Slamannan and Borrowstounness Railway

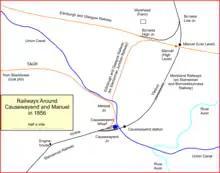
Railways at Causewayend and Manuel in Scotland in 1856

The opening to Bo'ness had been for goods and mineral trains only, but there was pressure to operate passenger trains on the branch also. An engine turntable had to be provided at Bo'ness, and Lt-Col George Wynne inspected the line on 6 June 1856 and passed it as fit for passenger operation. It probably started passenger operation on 10 June 1856.